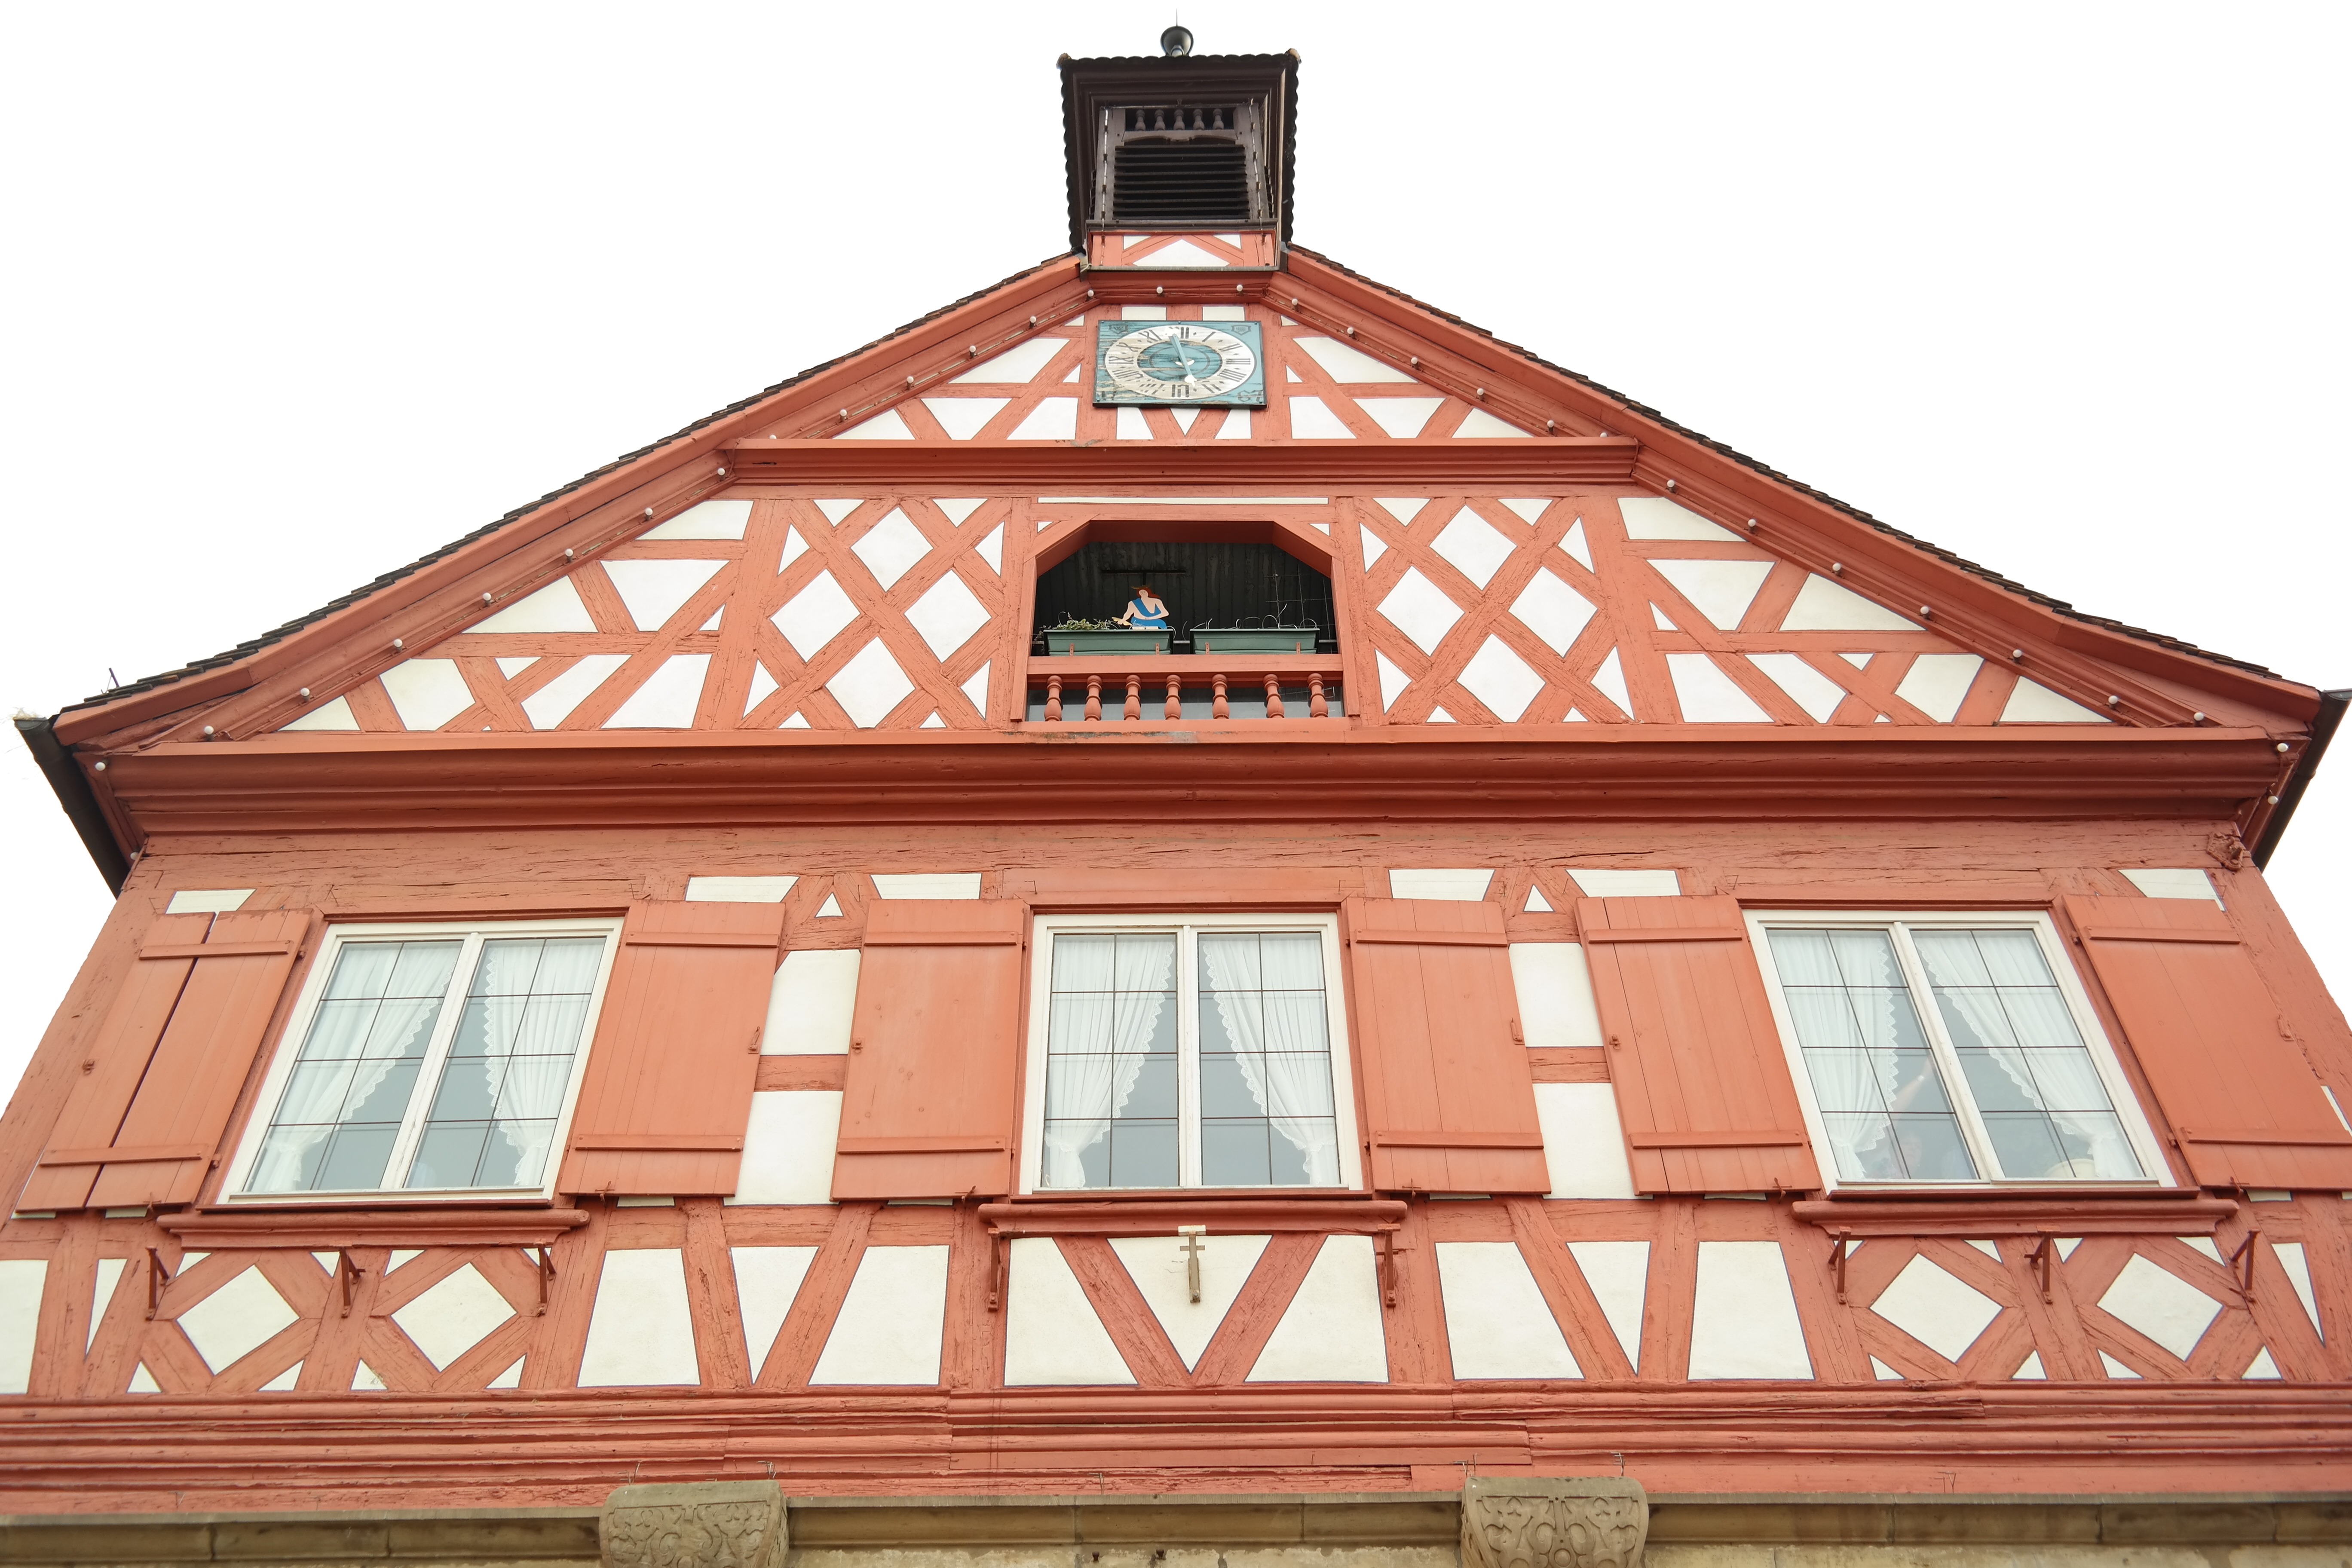
house, window, roof, building, city, home, downtown, facade, marketplace, center, brickwork, siding, town hall, fachwerkh user, historic old town, daylighting, stadtmitte, historic town hall, outdoor structure, waiblingen, waiblinger downtown